T-34

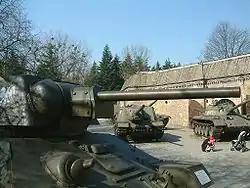
T-34 side view, displaying the F-34 gun, with an ISU-122 and T-54 in background

The F-34 gun, fitted on the vast majority of T-34s produced through to the beginning of 1944, was able to penetrate any early German tank's armour at normal combat ranges. When firing APCR shells, it could pierce at and of armour at The best German tanks of 1941, the Panzer III and Panzer IV, had no more than of flat frontal armour. However by 1942 the Germans had increased the hull armour on the Panzer IV to which provided good protection at normal combat distances. The F-34 also fired an adequate high explosive round.